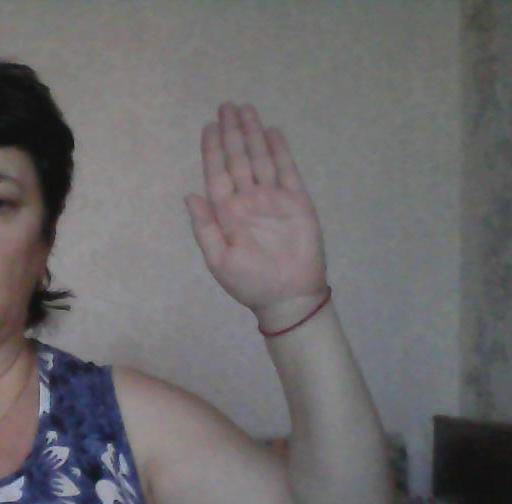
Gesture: stop